Sowcar Janaki

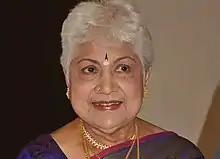

Sankaramanchi Janaki (born 12 December 1931), widely known as Sowcar Janaki, is an Indian actress known for her works in Telugu, Tamil, Malayalam and Kannada films. In a career spanning over seven decades, Janaki has appeared in nearly 390 films. She also performed on stage in over 300 shows and was a radio artist during her earlier years. She is the recipient of two Nandi Awards, a Kalaimamani, and India's fourth-highest civilian award, Padma Shri. Her younger sister, Krishna Kumari, was also a noted actress.